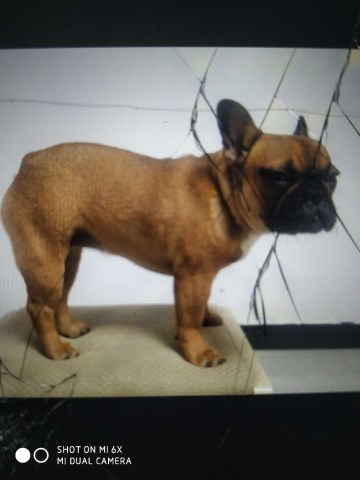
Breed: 1121-n000002-French_bulldog